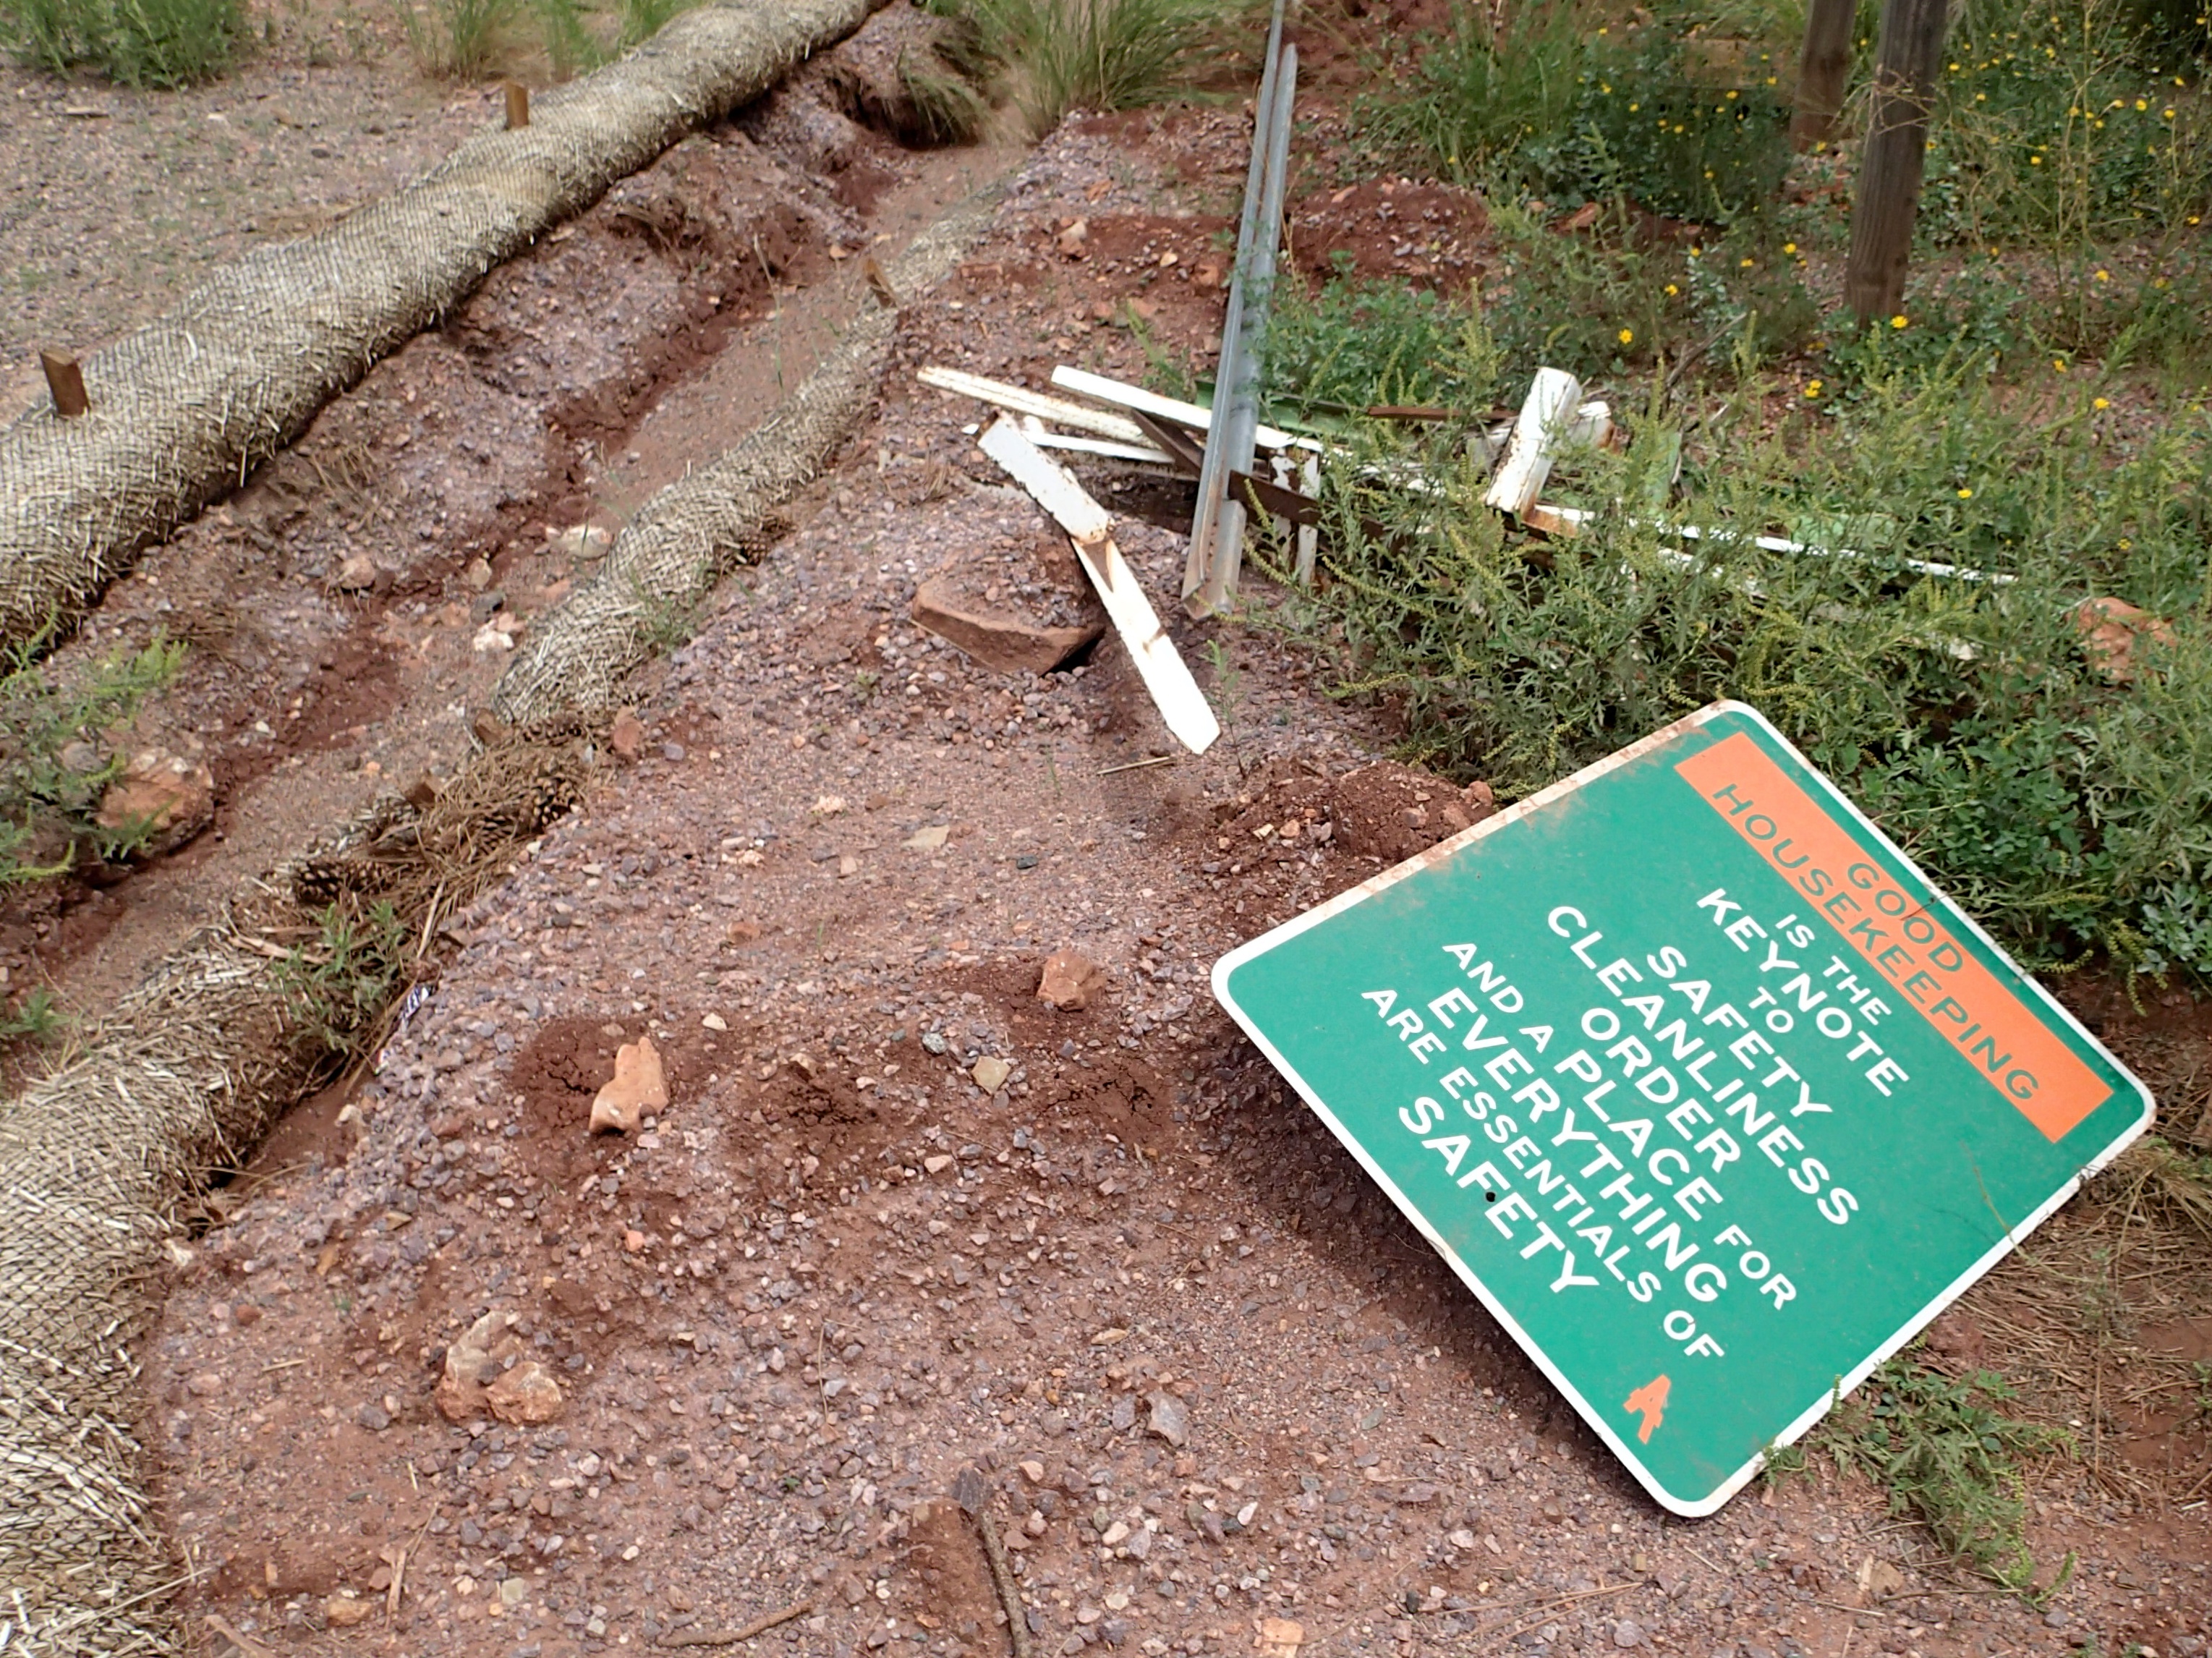
trail, lawn, soil, garden, yard